Transcription factor

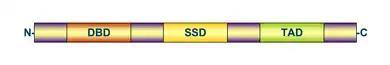
Schematic diagram of the amino acid sequence (amino terminus to the left and carboxylic acid terminus to the right) of a prototypical transcription factor that contains (1) a DNA-binding domain (DBD), (2) signal-sensing domain (SSD), and Activation domain (AD). The order of placement and the number of domains may differ in various types of transcription factors. In addition, the transactivation and signal-sensing functions are frequently contained within the same domain.

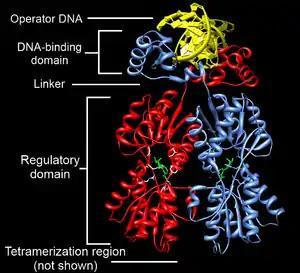
Domain architecture example: Lactose Repressor (LacI). The N-terminal DNA binding domain (labeled) of the "lac" repressor binds its target DNA sequence (gold) in the major groove using a helix-turn-helix motif. Effector molecule binding (green) occurs in the regulatory domain (labeled). This triggers an allosteric response mediated by the linker region (labeled).

Transcription factors are modular in structure and contain the following domains: